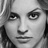
Emotion: neutral